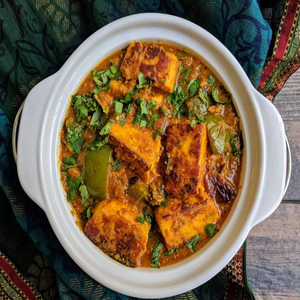
Dish: paneer